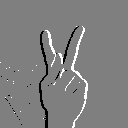
ASL letter: k